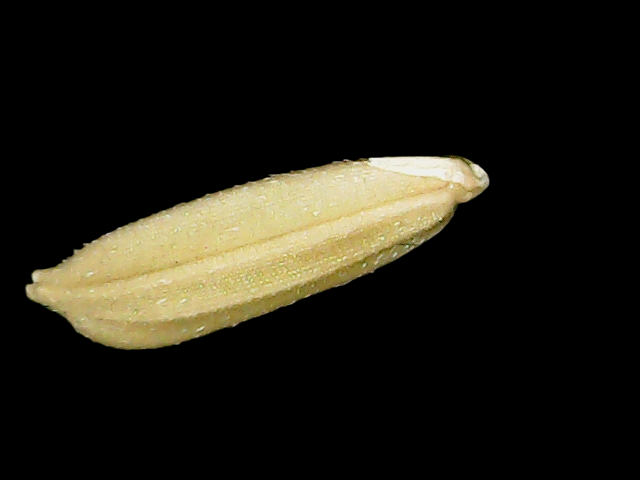
Rice variety: Bd30